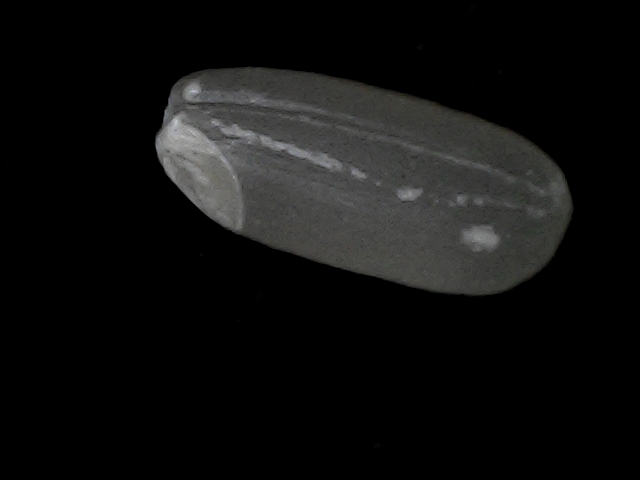
Rice variety: BD95